Morton Peto

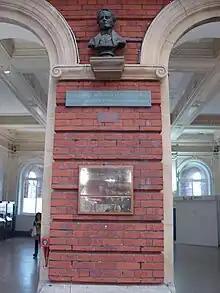
The bust of Peto in Norwich Station (2010)

An extremely unfavourable portrait of Peto is included in the appendix to George Borrow's "Romany Rye", where he is described as "Mr. Flamson". When Peto promoted the Lowestoft Railway and Harbour Company in the 1840s, the railway split Borrow's estate at Oulton Broad, just outside Lowestoft. Borrow deeply resented this and bore a grudge against Peto thereafter.